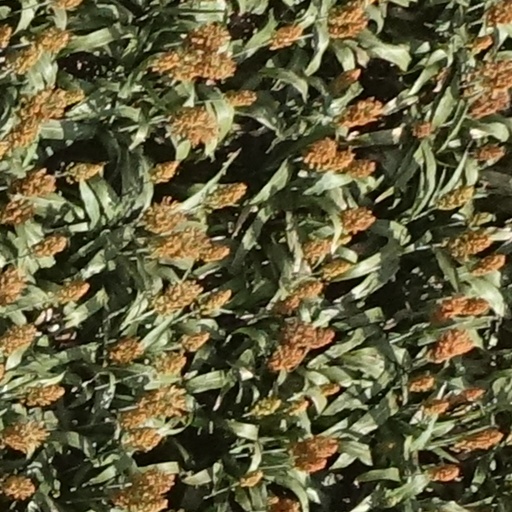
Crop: sorghum